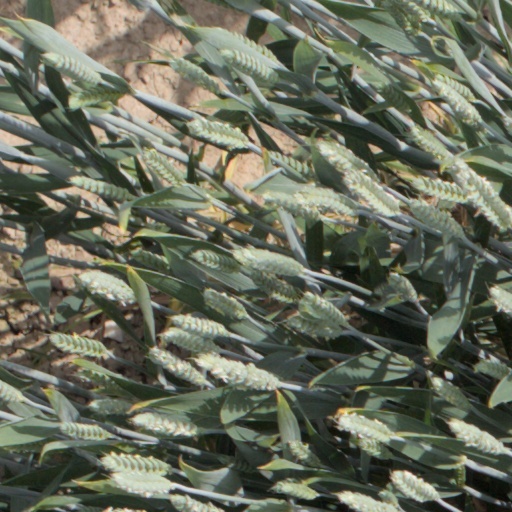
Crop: wheat